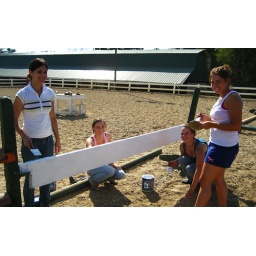
Four girls from the OU Hunt Equestrian Team paint a jump in preparation for hosting a horse show.